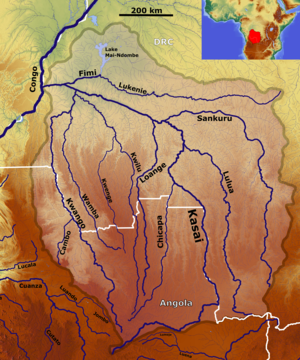
La Wamba est une rivière d’Afrique centrale et un affluent du Kwango, donc un sous-affluent du fleuve Congo par le Kasaï.
La Lwange, aussi écrit Loange est une rivière de l’Angola et de la République démocratique du Congo. C'est un affluent du Kasaï, et donc un sous-affluent du fleuve Congo.
La Mfimi ou Fimi est une rivière s'écoulant du lac Mai-Ndombe à Kutu, débouchant dans la Kwa près de Mushie et est un sous-affluent du Congo.